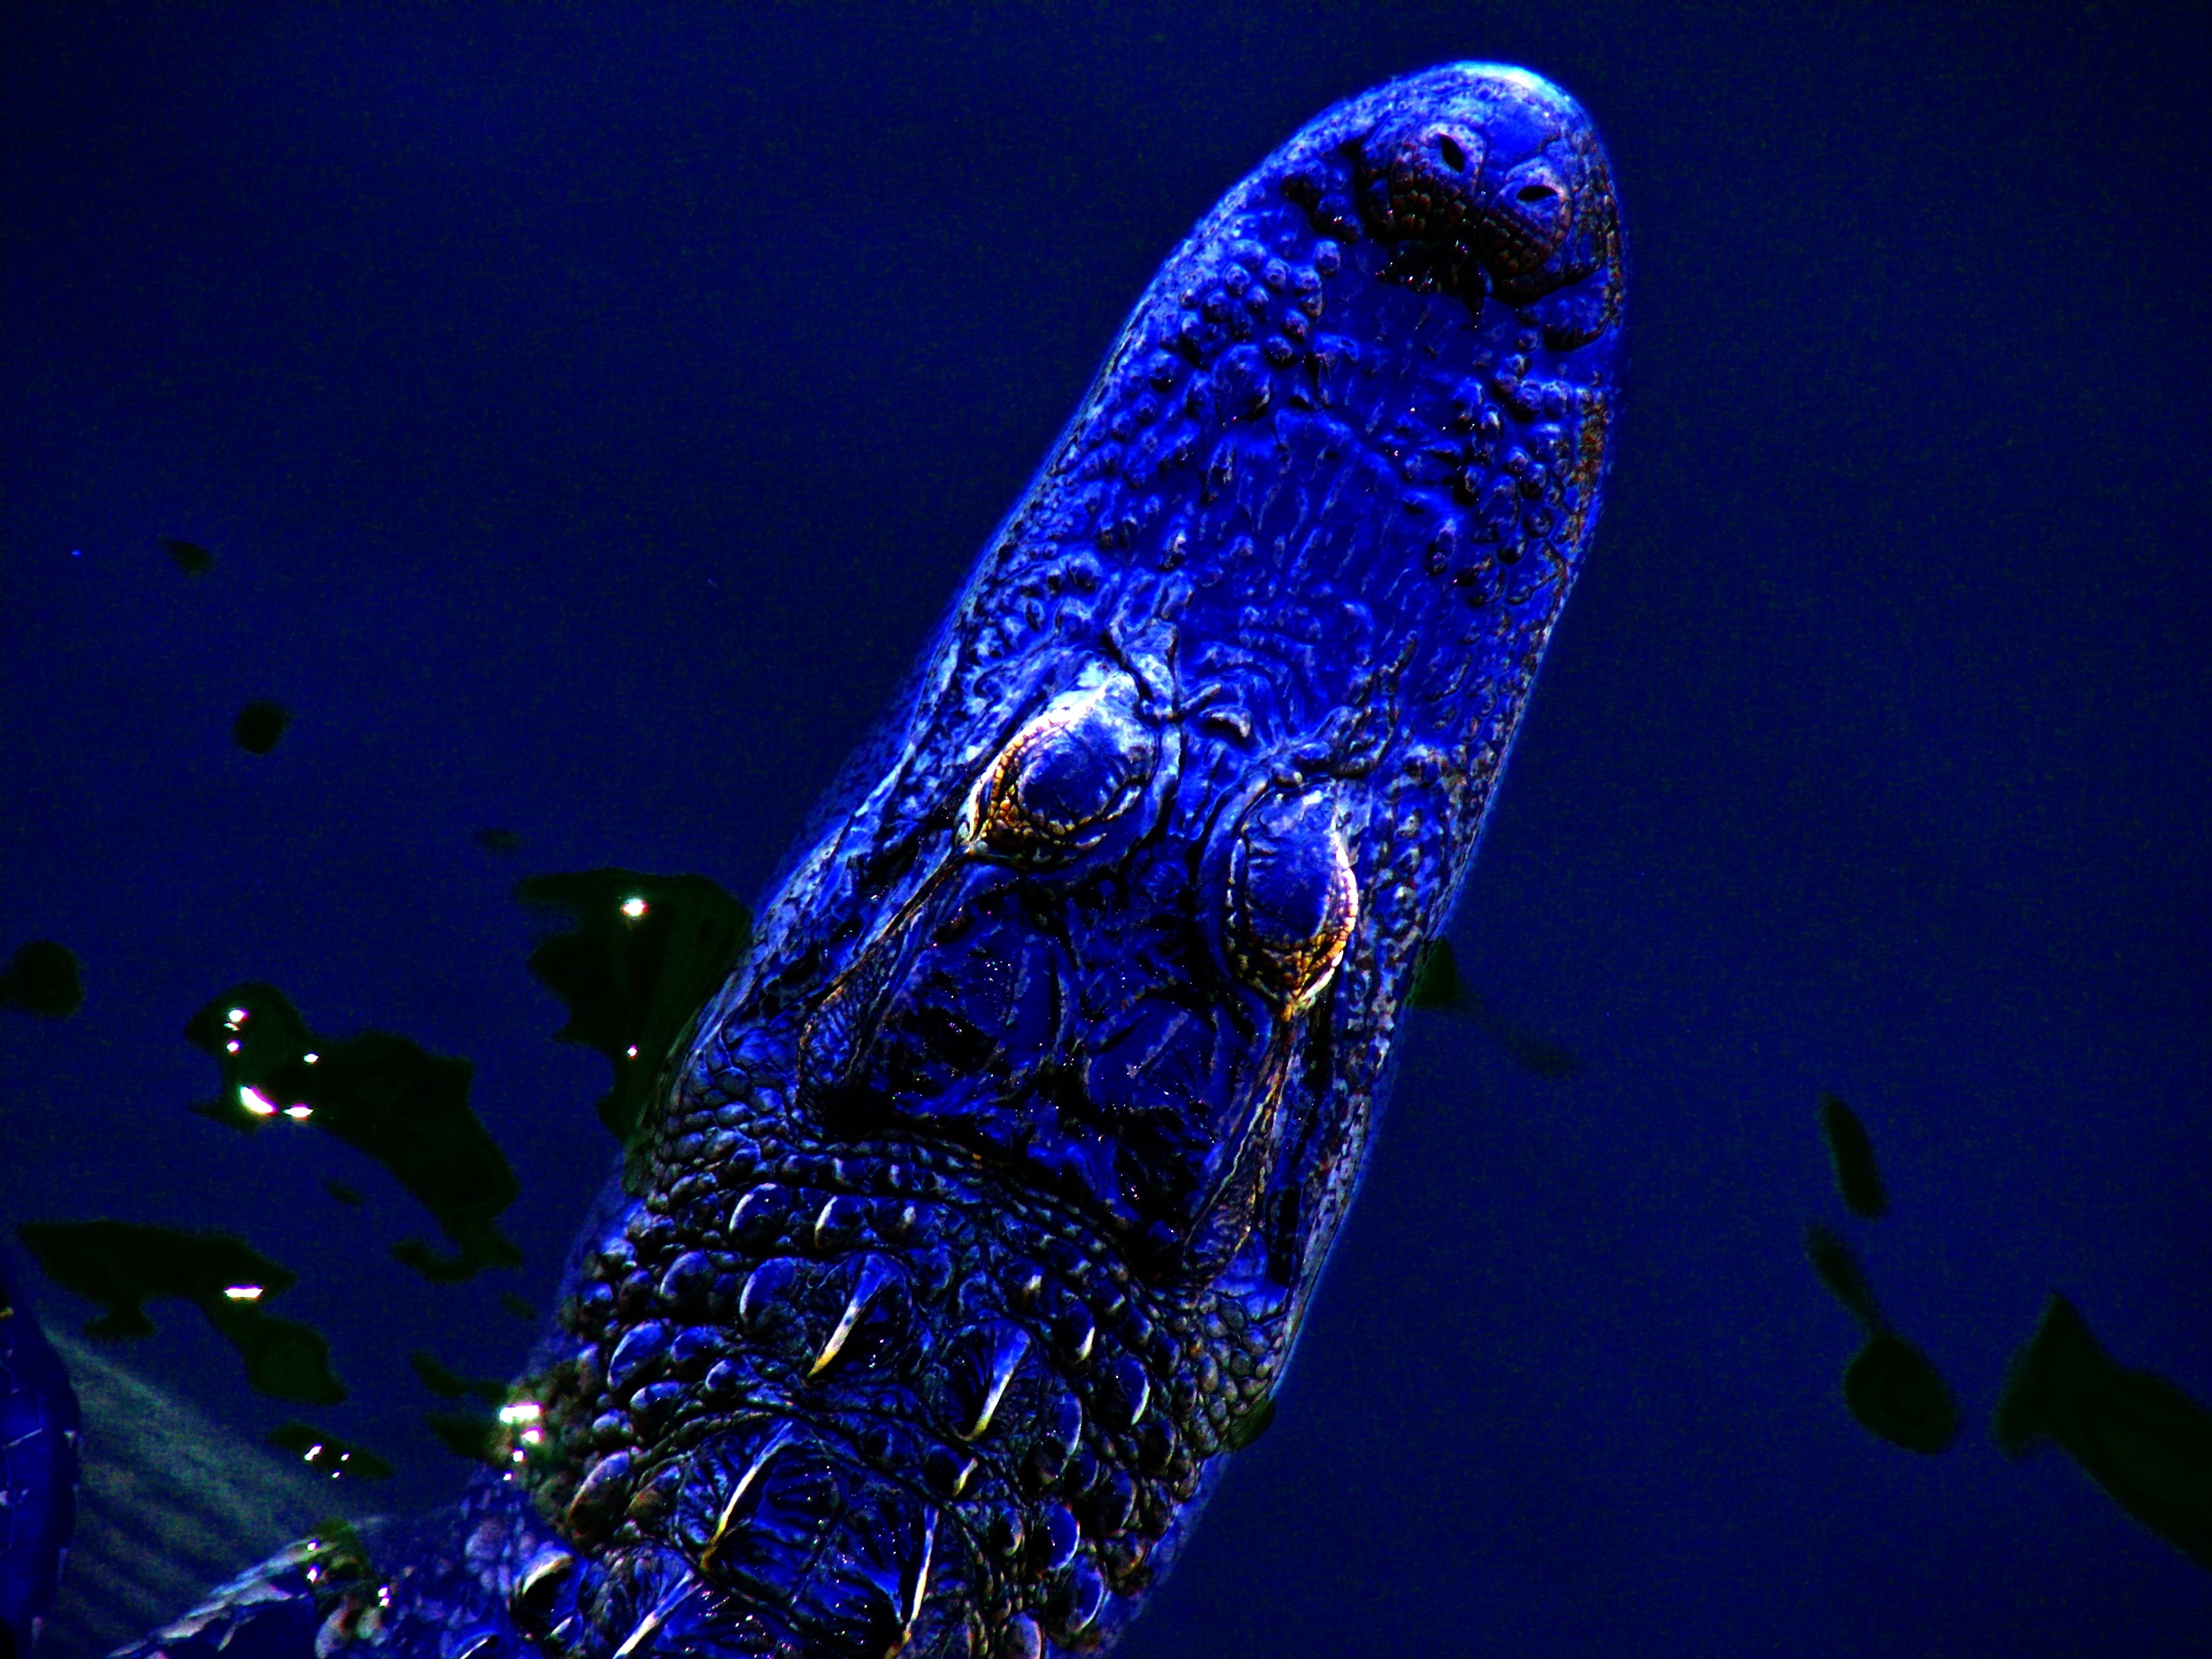
nature, swamp, purple, animal, river, wildlife, underwater, biology, blue, predator, reptile, fish, invertebrate, reef, alligator, florida, gator, naples, macro photography, organism, louisiana, bayou, marine biology, deep sea fish